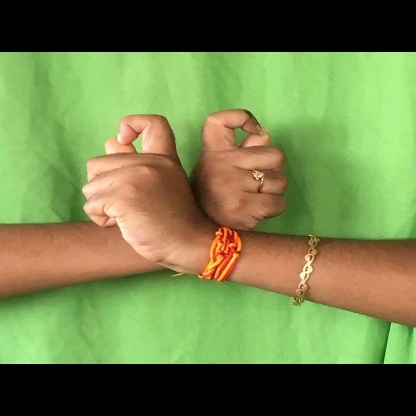
Mudra: Berunda